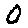
Label: 0